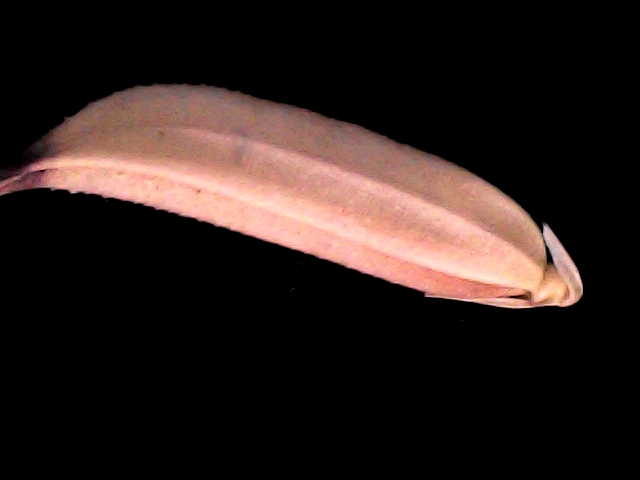
Rice variety: BD70